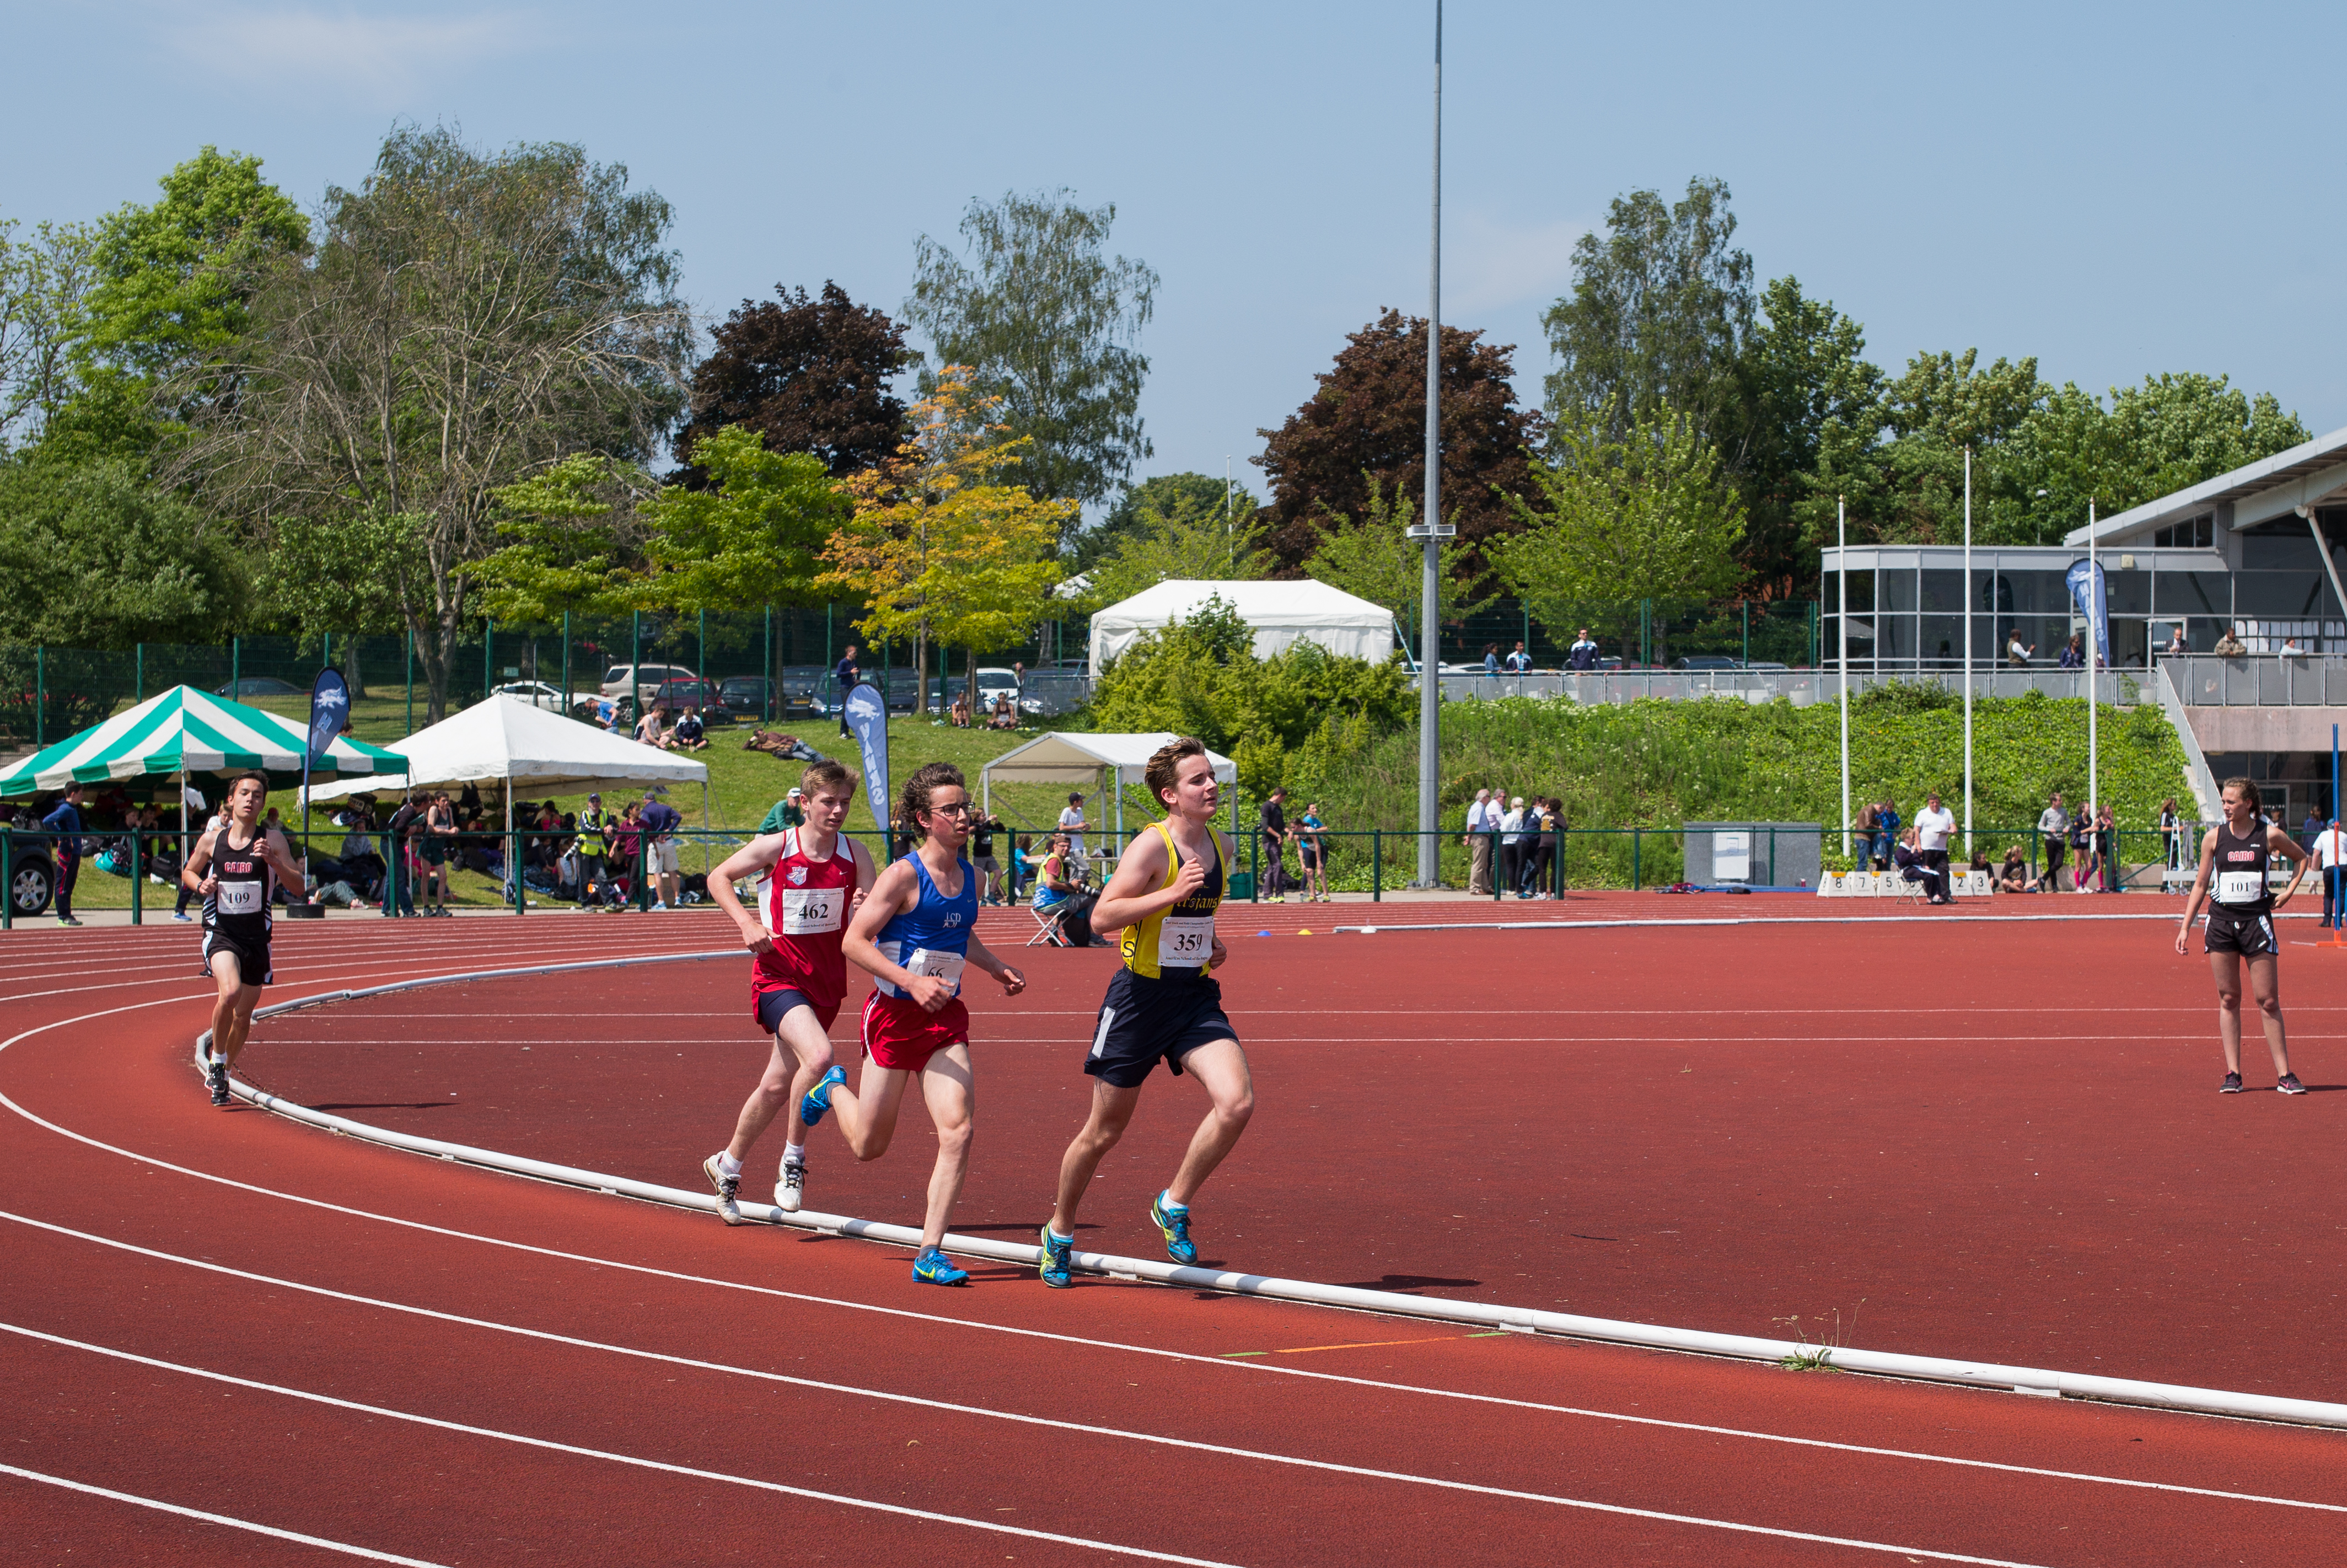
outdoor, track, field, running, europe, high, runner, ash, england, 2016, race, competition, london, hague, international, girls, m, american, team, sports, boys, racing, 50, school, championship, junior, leica, 240, summilux, varsity, athlete, athletics, athletes, meet, isst, hillingdon, sprint, competition event, track and field athletics, middle distance running